Hope Mirrlees

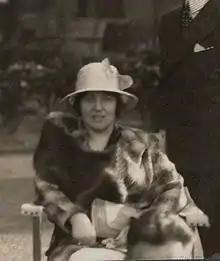
Hope Mirrlees in 1931

(Helen) Hope Mirrlees (8 April 1887 – 1 August 1978) was a British poet, novelist and translator. She is best known for the 1926 "Lud-in-the-Mist", an influential fantasy novel, and for "" (1920)"," an experimental poem published by Virginia and Leonard Woolf's Hogarth Press, which critic Julia Briggs deemed "modernism's lost masterpiece, a work of extraordinary energy and intensity, scope and ambition."